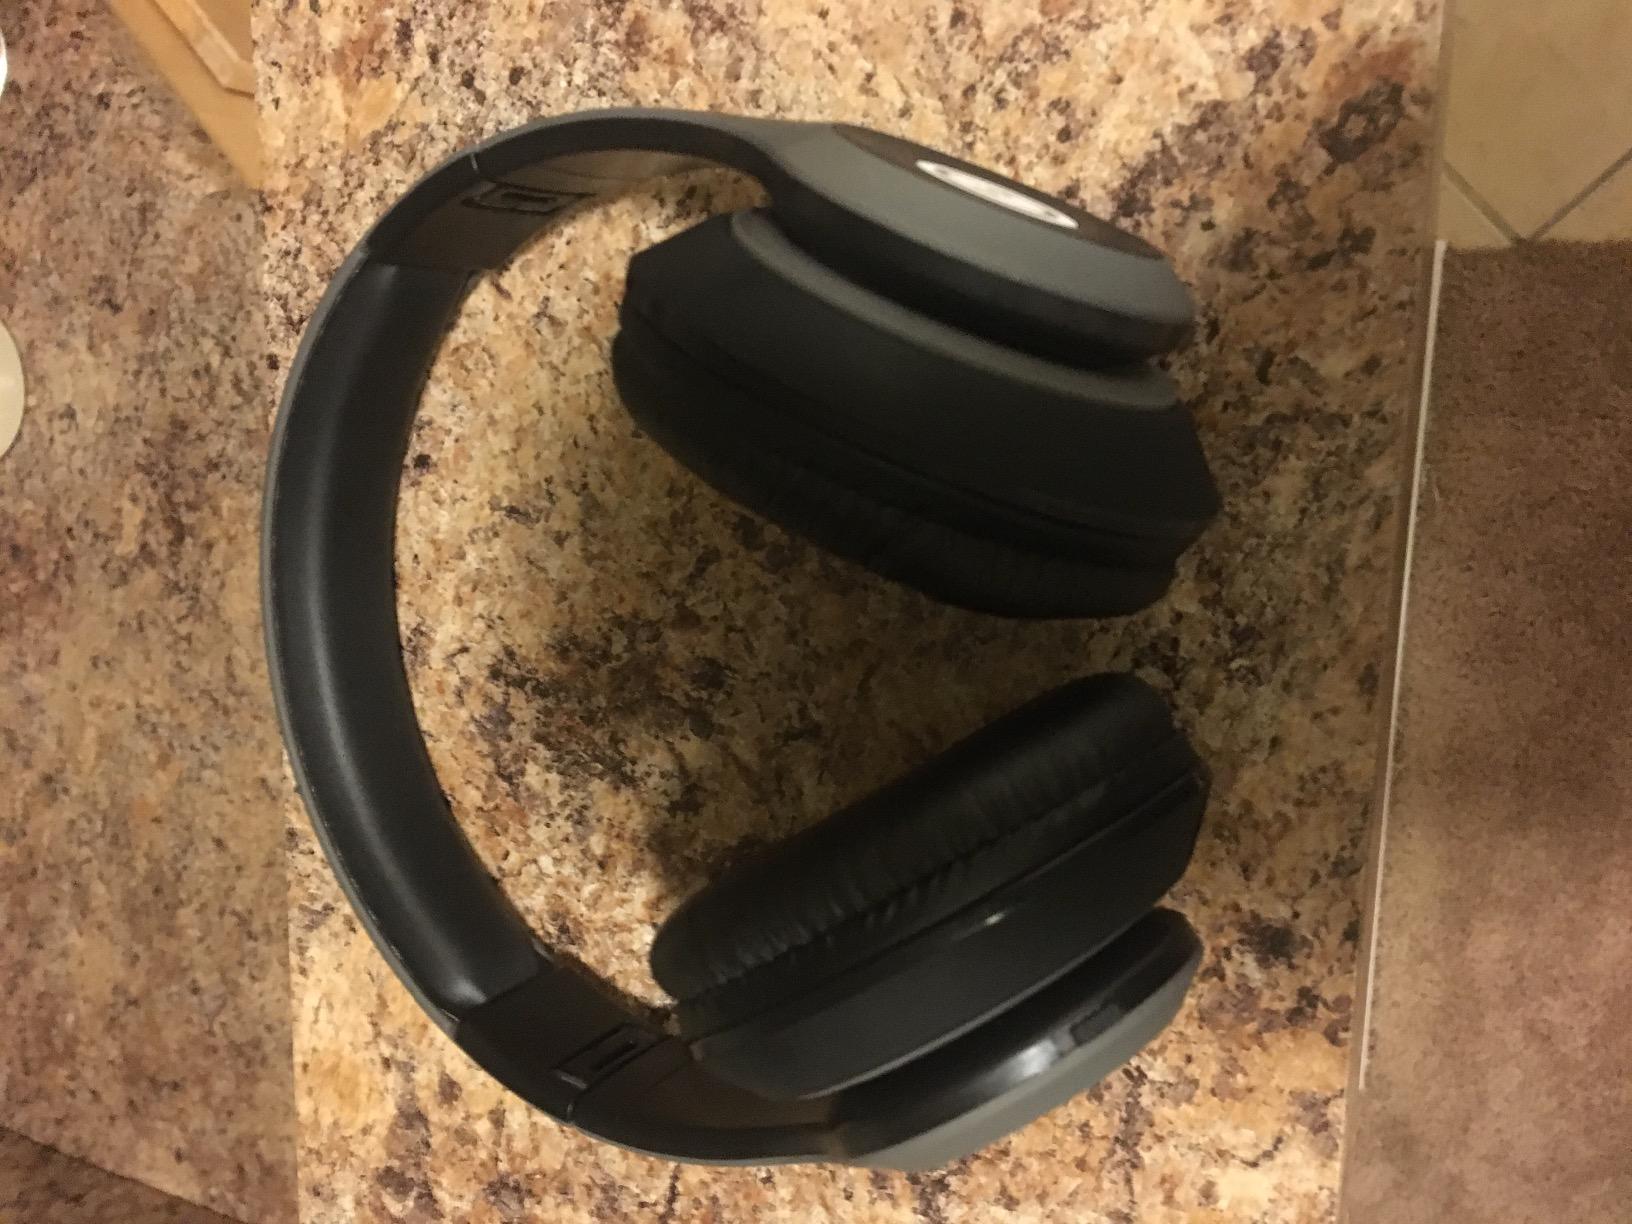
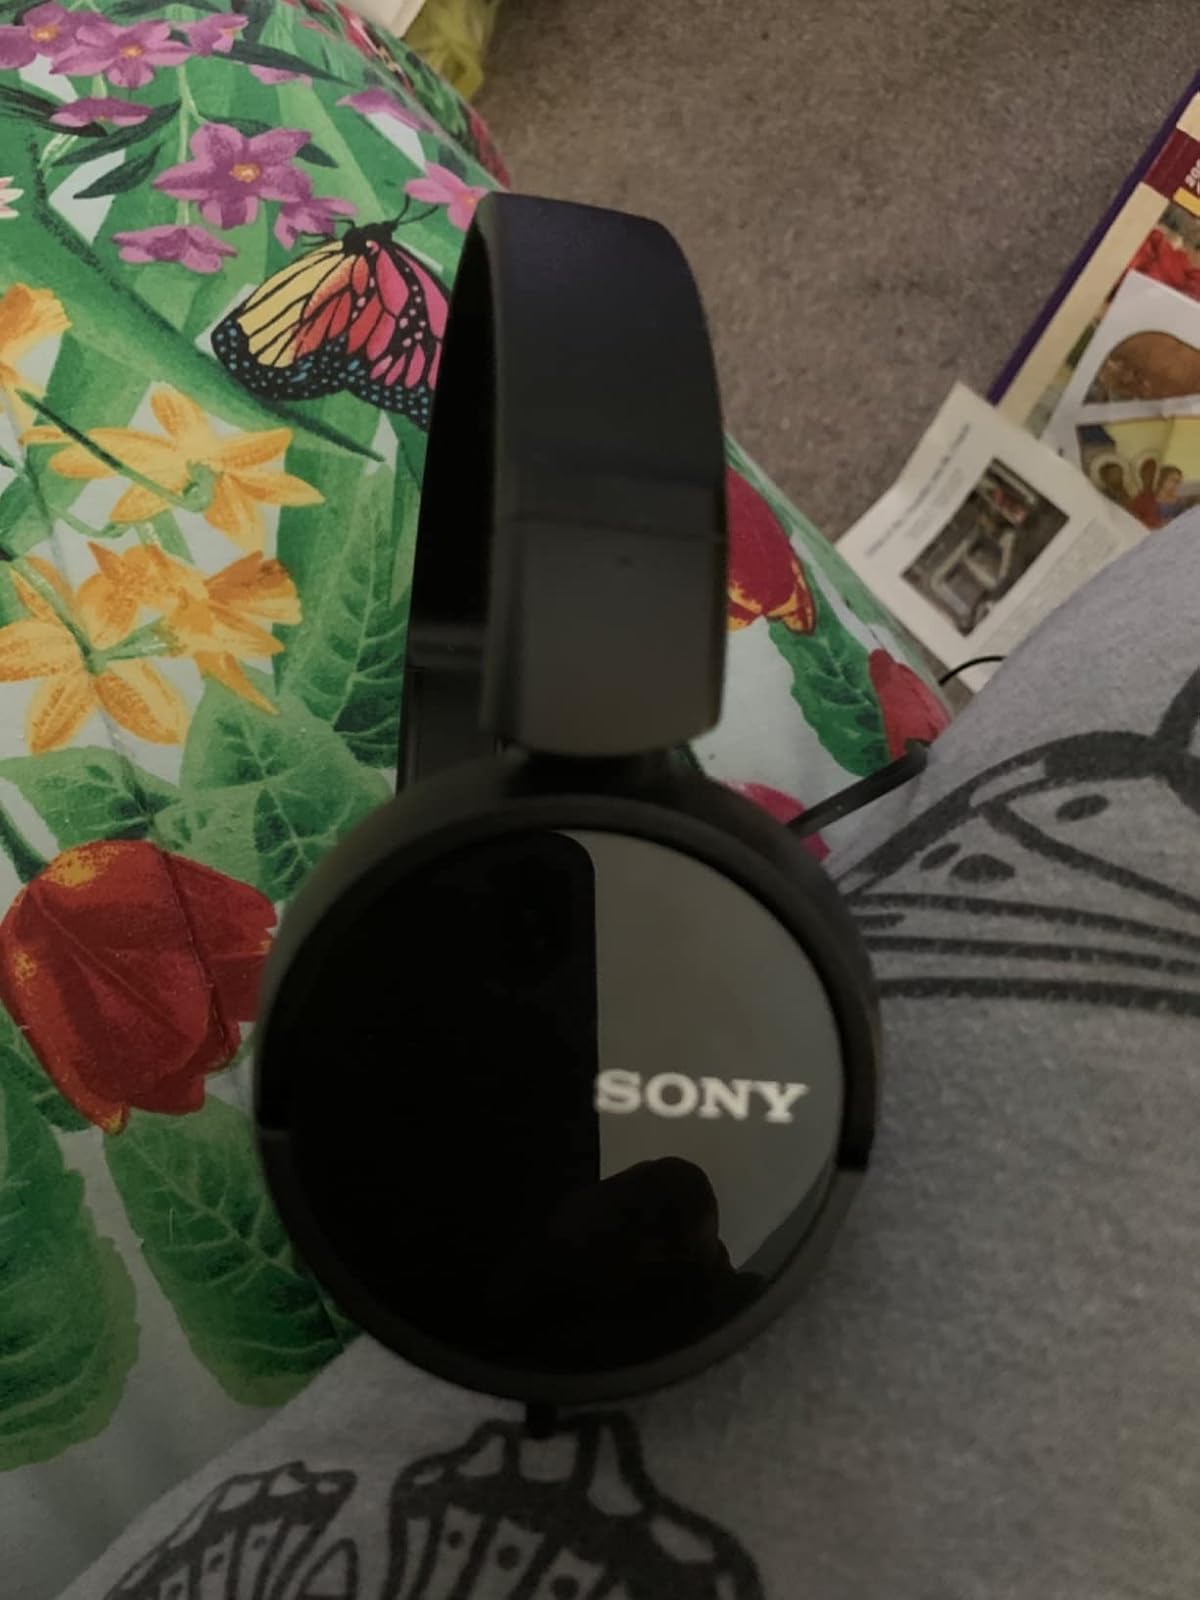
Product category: headphones
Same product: no